Armenia

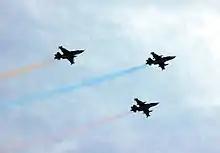
Armenian Air Force Su-25s during a military parade

Armenia has a territorial area of . The terrain is mostly mountainous, with fast flowing rivers, and few forests. The land rises to above sea level at Mount Aragats, and no point is below above sea level. Average elevation of the country area is tenth highest in the world and it has 85.9% mountain area, more than Switzerland or Nepal.